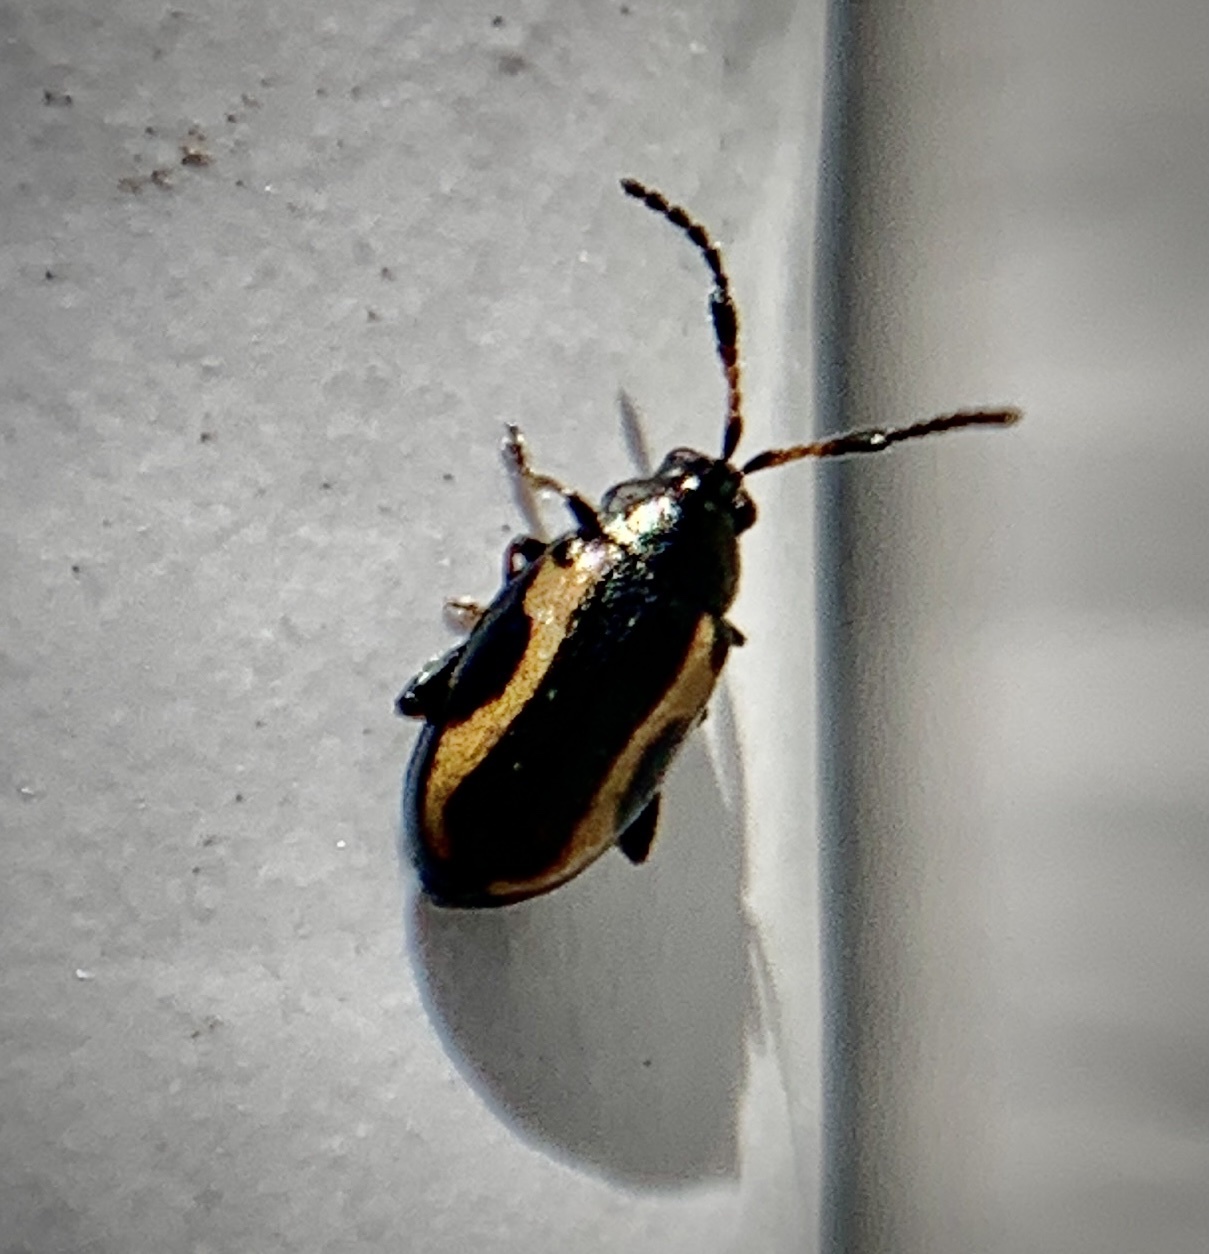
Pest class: striped_flea_beetle